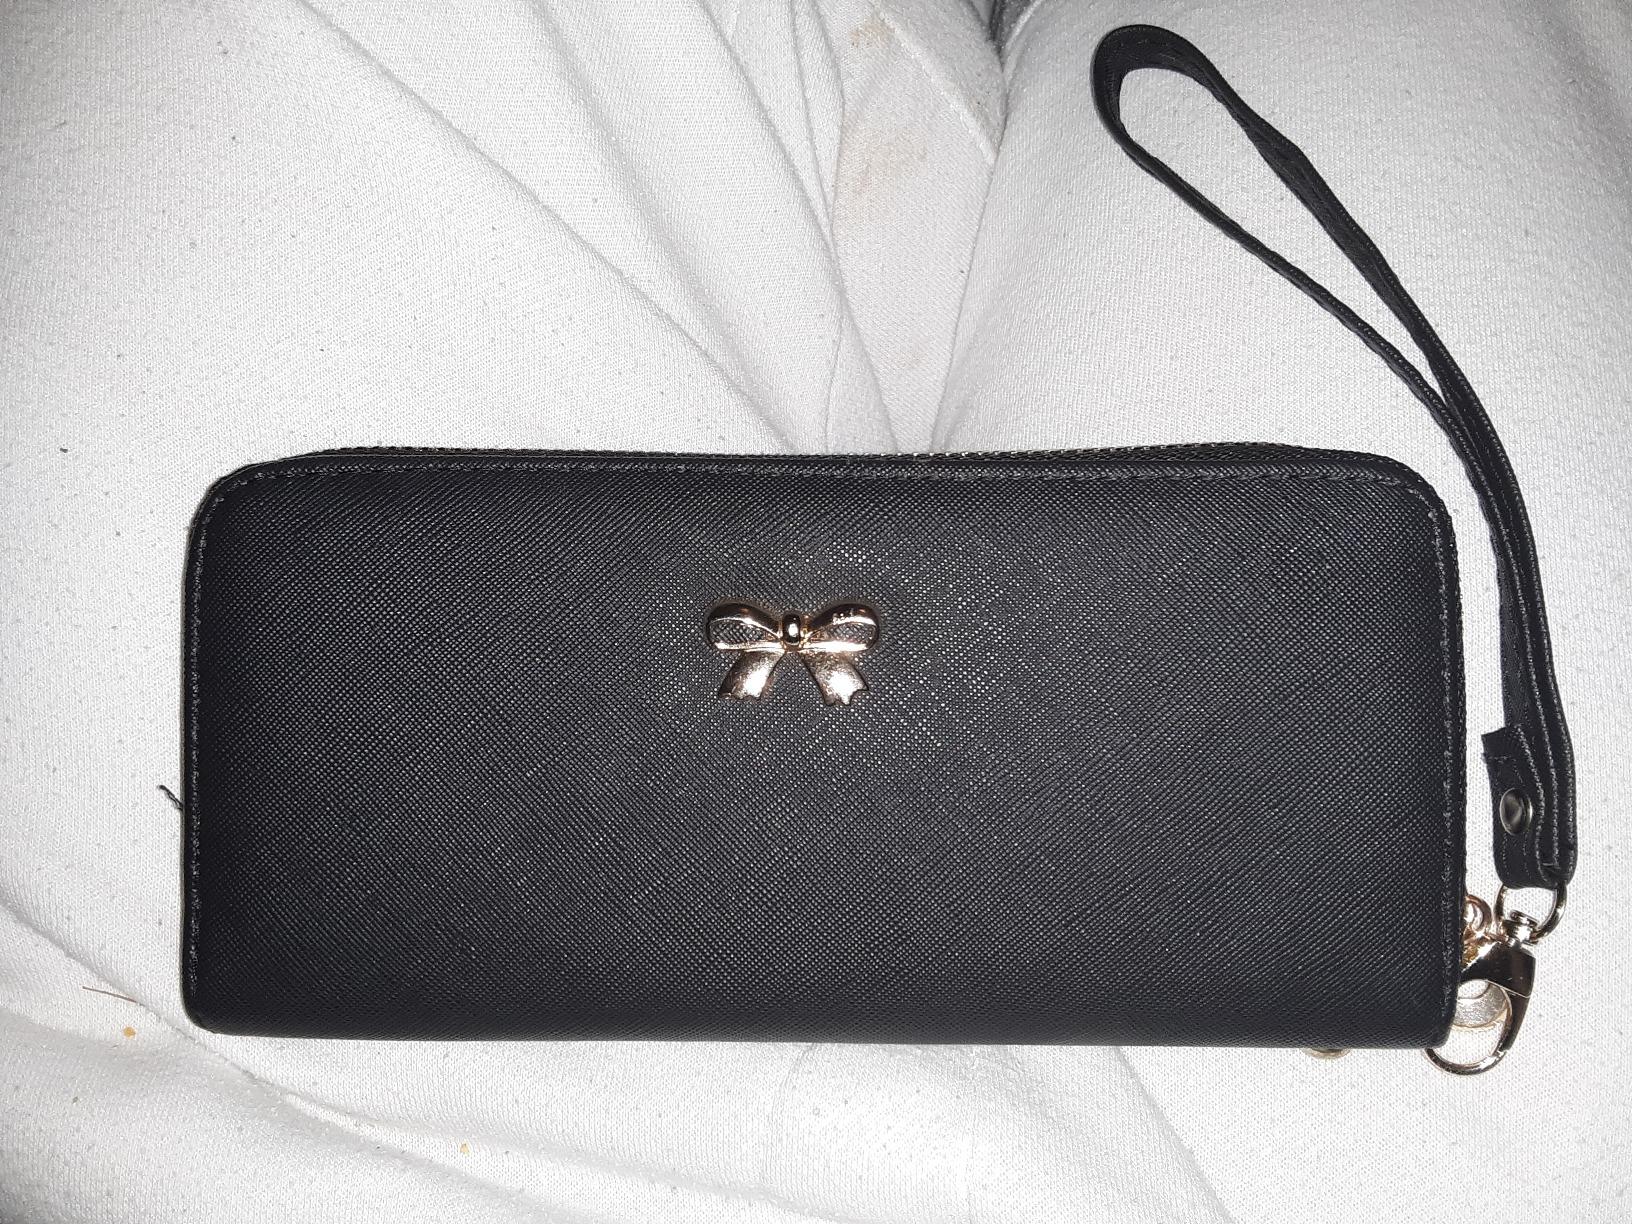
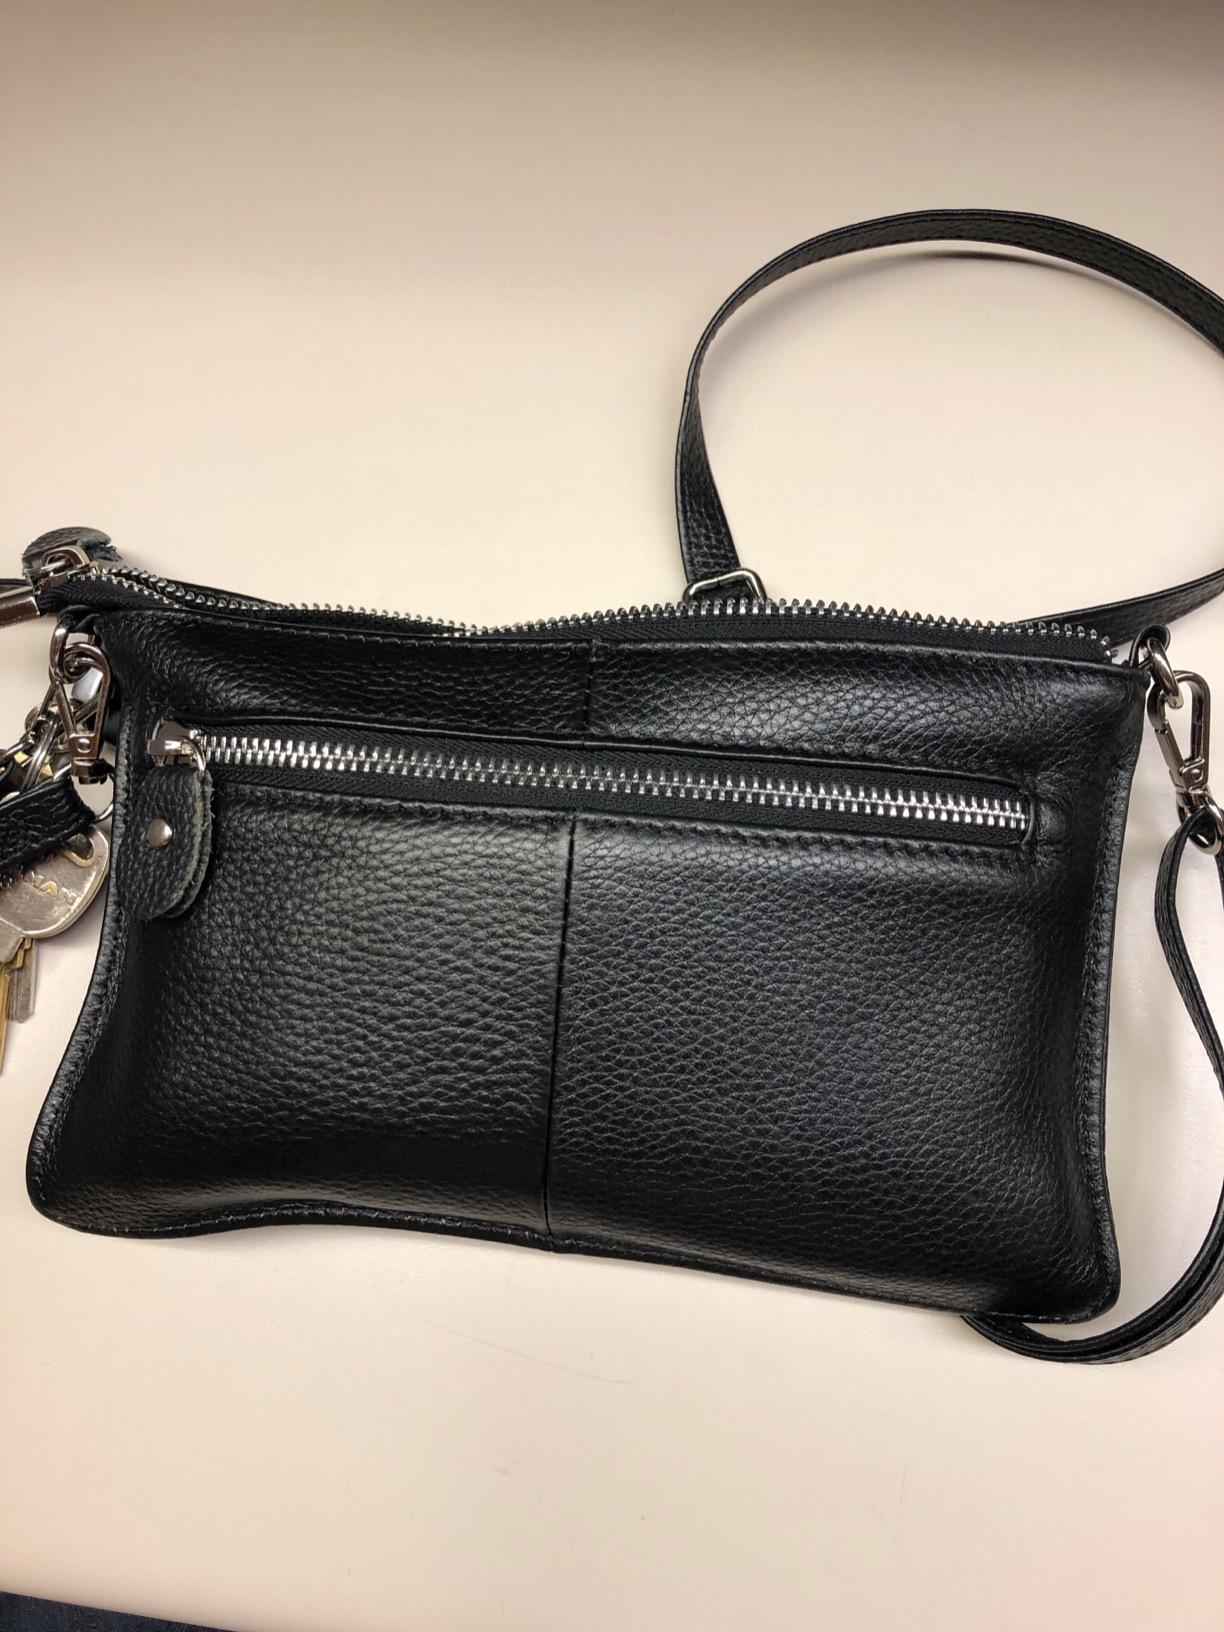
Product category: accessories_handbag
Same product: no